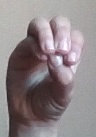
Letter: ha